1660 state of emergency in Denmark

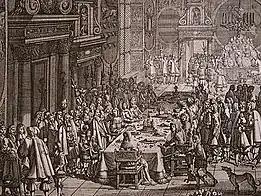
Celebration in Frederiksborg Castle to the Treaty of Roskilde. Painting (1658) by Erik Dahlbergh.

On 6 June 1654, Charles X Gustav became the king of Sweden. This was a source of concern to Frederick, who considered that the new Swedish king's temperament would lead to much aggression. An opportunity came when in July 1655, the Swedish king started a campaign against Poland, the Polish War. This was a source of relief to Frederick, who was concerned about a direct attack on Denmark. He saw this as a distinct opportunity, and with his power in the Riksråd secured, he was able to convince them on 23 February 1657 to grant significant subsidies for a mass military mobilisation for a strike on Sweden while their army was overseas in Poland. On 23 April 1657, he got permission from the council to attack Swedish holdings in Germany, and war was formally declared on 5 June 1657. However, this proved to be a mis-step for the Danish king - the Swedish army quickly abandoned their polish campaign and invaded jutland, and then marched quickly across the frozen sea to unexpectedly conquer the rest of Denmark in the March Across the Belts.